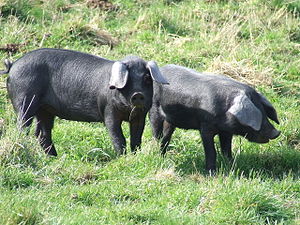
Large Black (svinerace) / Beskrivelse
Large Black smågrise.
Large Black, eller Devon Pig, er en race af tamsvin der stammer fra Storbritannien; den oprinder fra områdederne omkring Devon og Cornwall. Det er en stor race og det eneste britiske svin der er helt sort. Large Blacks findes i en række lande, herunder Storbritannien, Australien, Canada og USA. I USA kaldes racen også for Large Black Hog. Det amerikanske husdyrsbevaringsagentur American Livestock Breeds Conservancy har registreret Large Black racen som "kritisk".